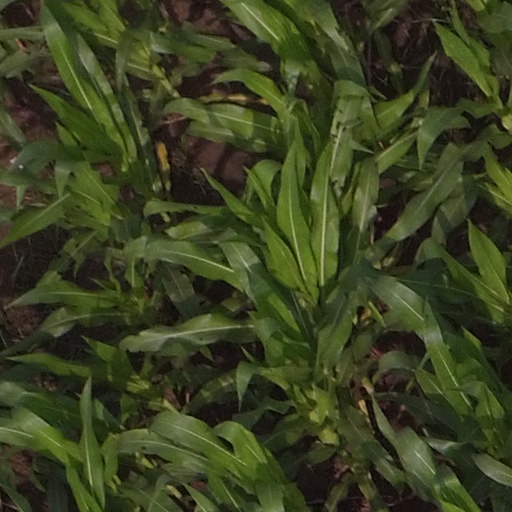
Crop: maize; corn